Answer in natural language. How many CounterTops are visible in the scene? Choose between the following options: 4, 0, 3, 2 or 1
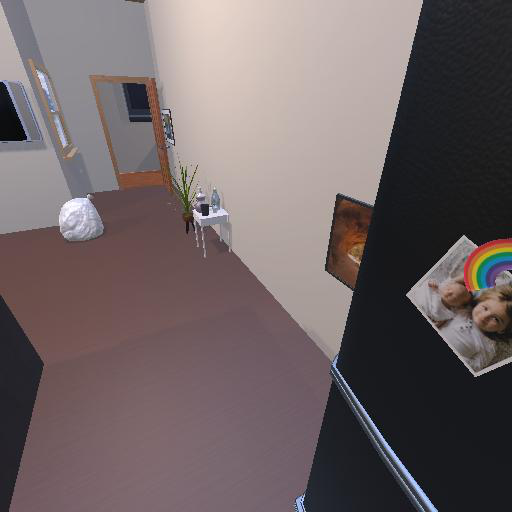
<answer>1</answer>